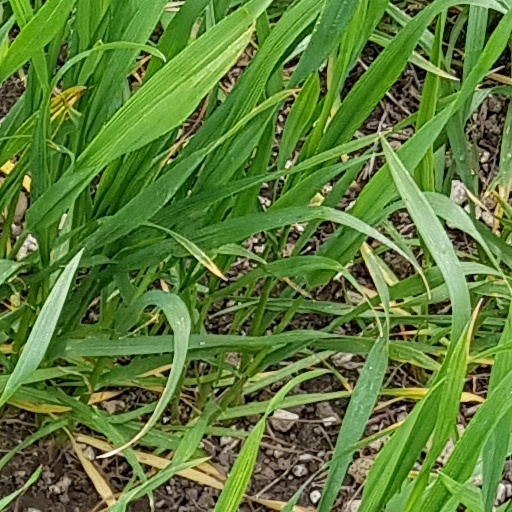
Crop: wheat